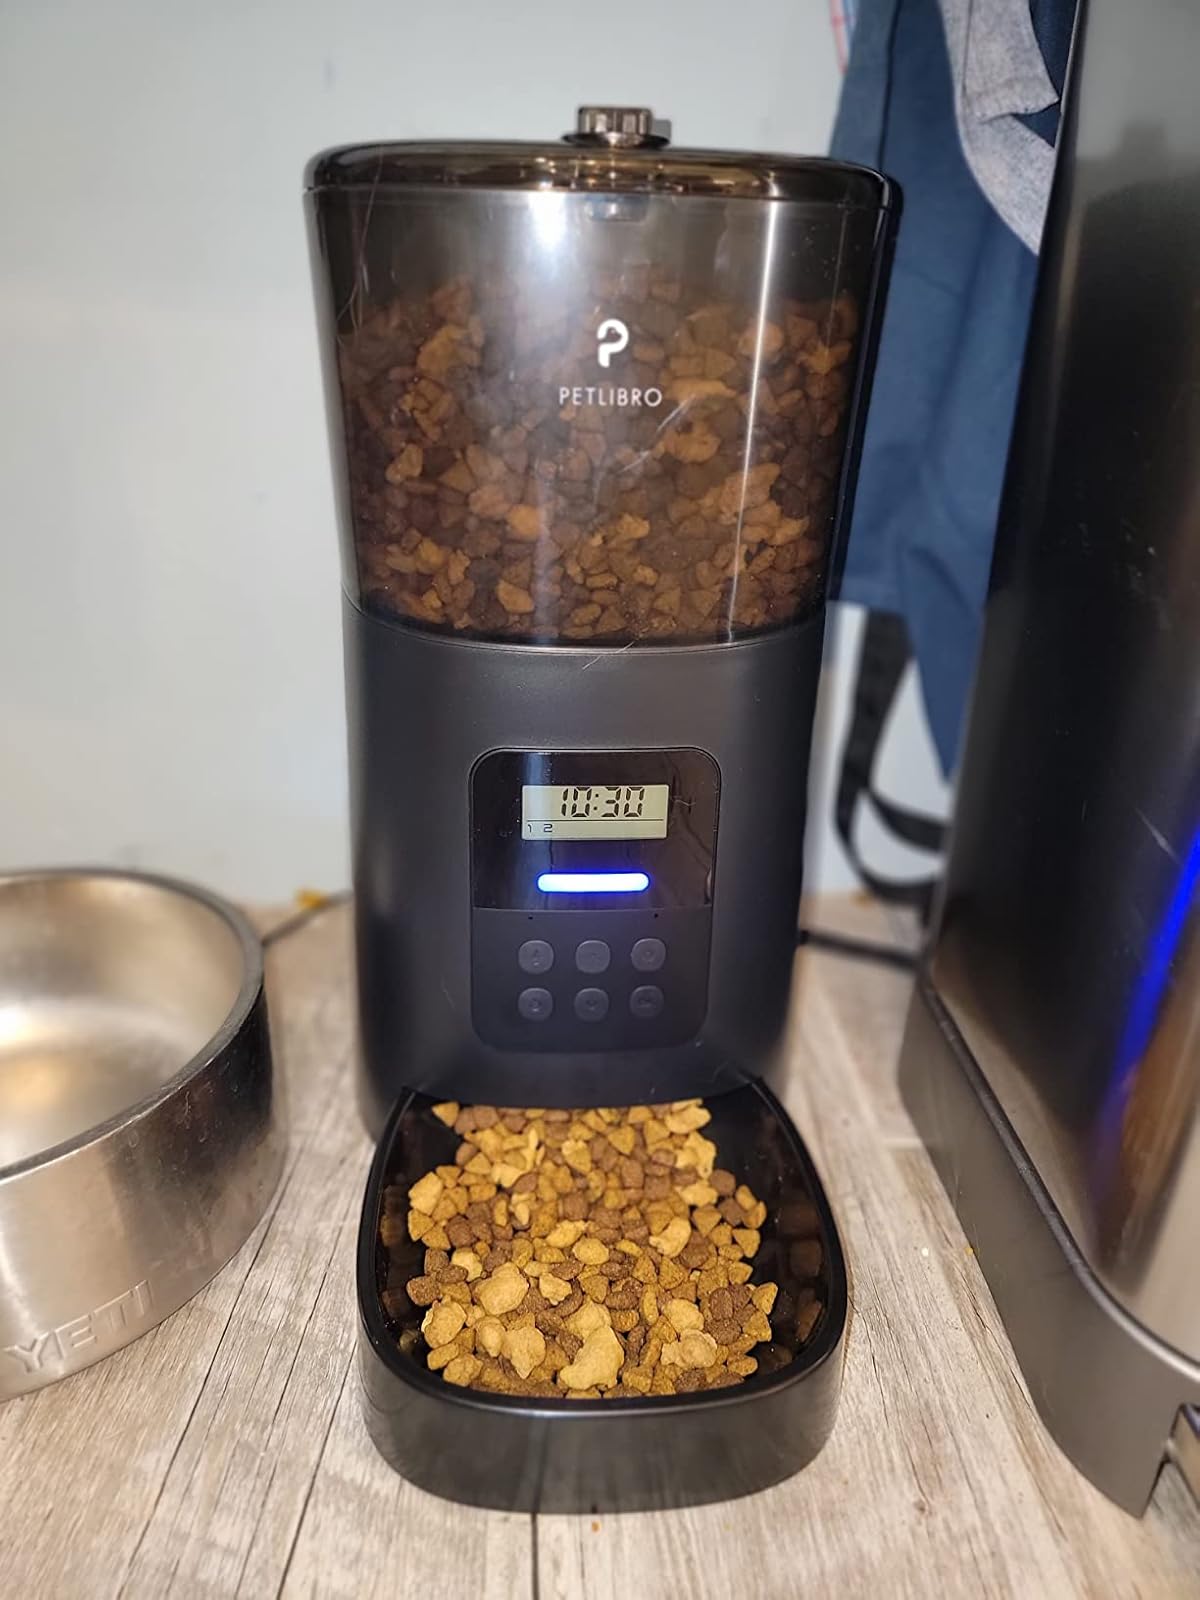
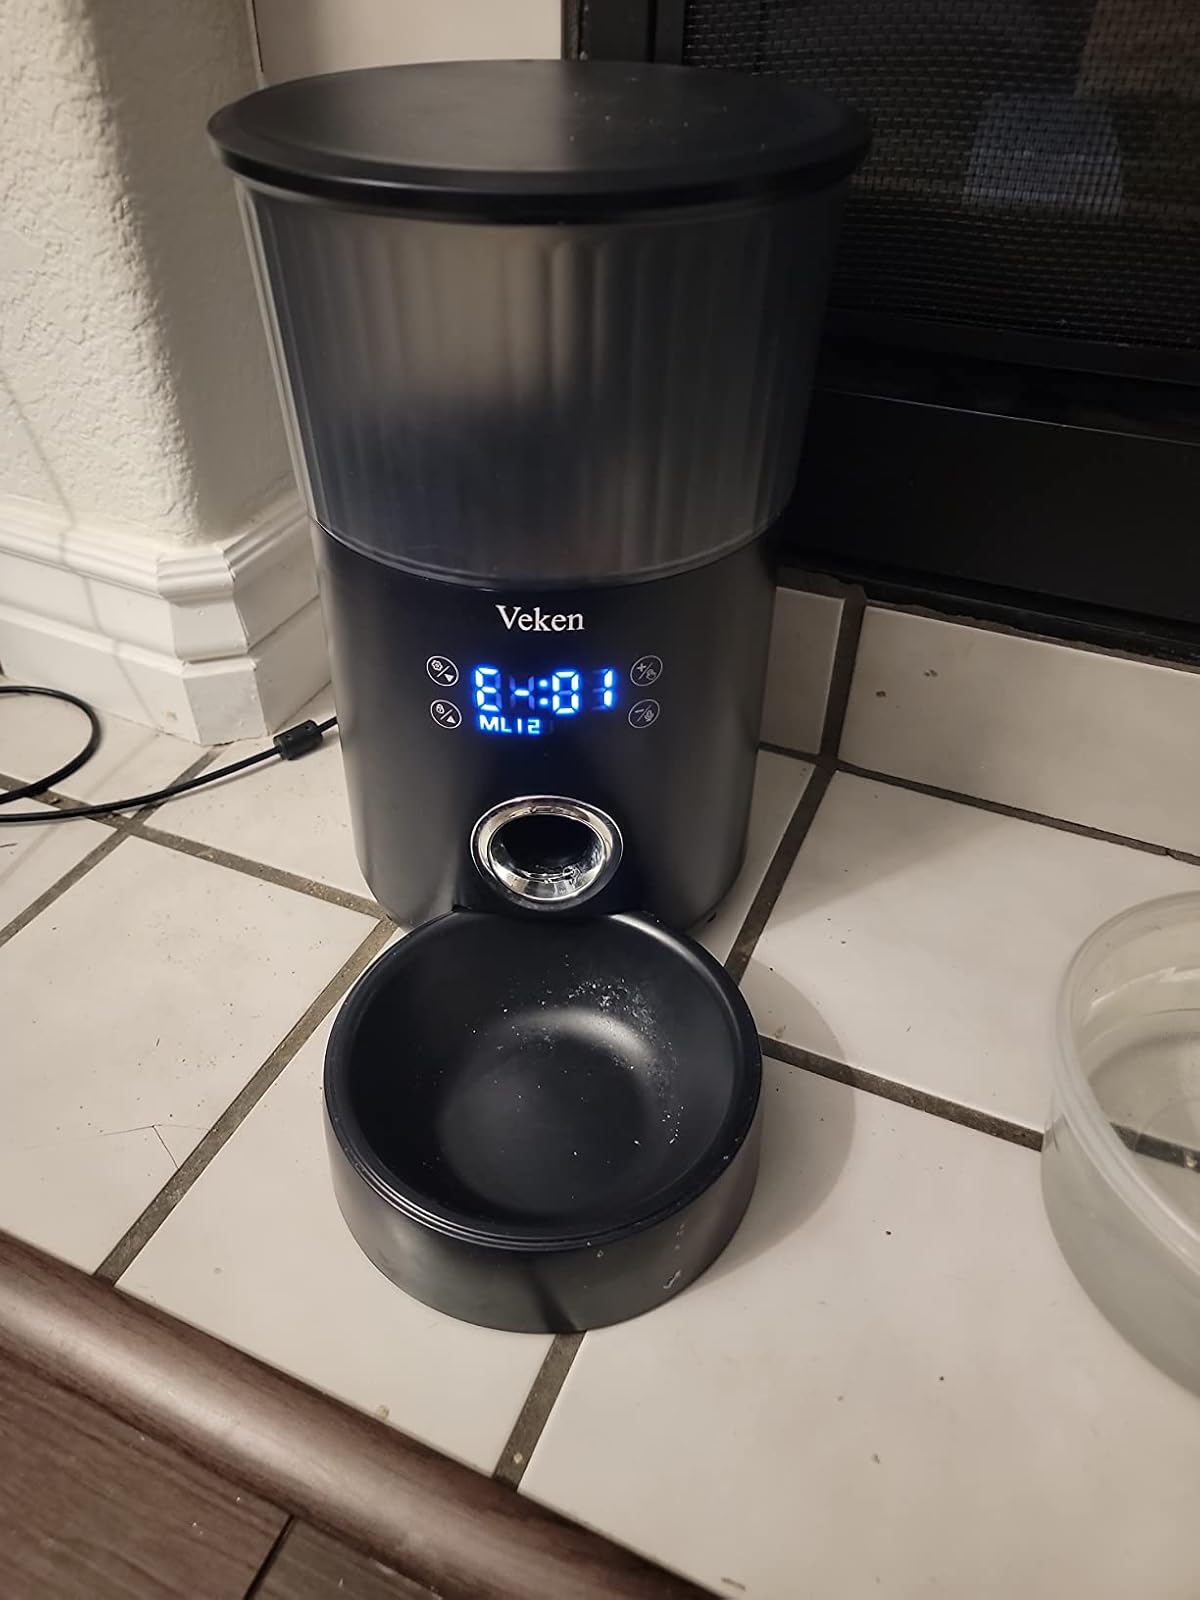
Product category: items_feeder
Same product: no